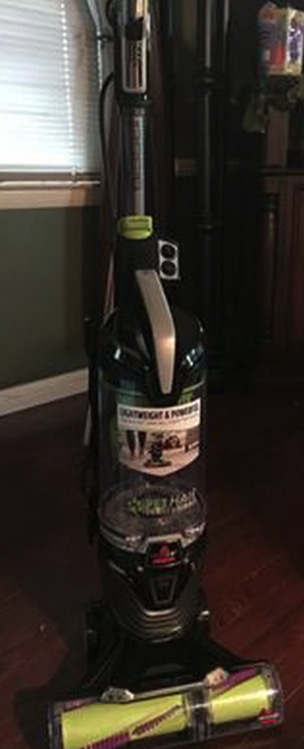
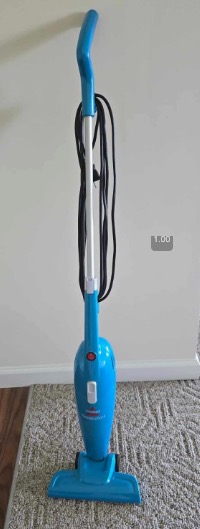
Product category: items_vacuum
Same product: no